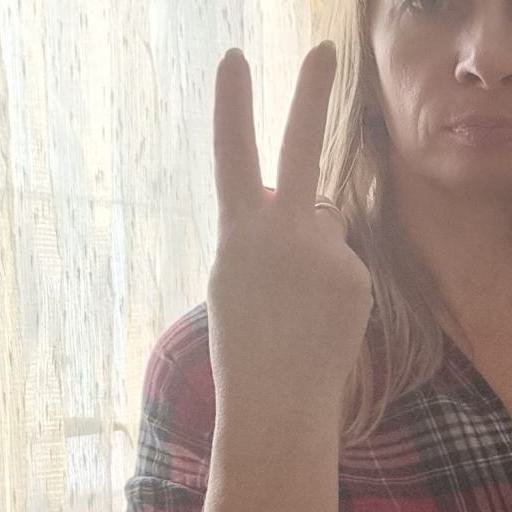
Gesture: peace_inverted